Boko Haram

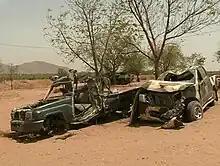
Vehicles used by Boko Haram destroyed in Northern Cameroon

Boko Haram continued to increase its presence in northern Cameroon. On 16 May, ten Chinese workers were abducted in a raid on a construction company camp in Waza, near the Nigerian border. Vehicles and explosives were also taken in the raid, and one Cameroonian soldier was killed. Cameroon's anti-terrorist Rapid Intervention Battalion attempted to intervene but were vastly outnumbered. In July, the deputy prime minister's home village was attacked by around 200 militants; his wife was kidnapped, along with the Sultan of Kolofata and his family. At least 15 people, including soldiers and police, were killed in the raid. The deputy prime minister's wife was subsequently released in October, along with 26 others including the ten Chinese construction workers who had been captured in May; authorities made no comment about any ransom, which the Cameroon government had previously claimed it never pays. In a separate attack, nine bus passengers and a soldier were shot dead and the son of a local chief was kidnapped. Hundreds of local youths are suspected to have been recruited. In August, the remote Nigerian border town of Gwoza was overrun and held by the group. In response to the increased militant activity, the Cameroonian president sacked two senior military officers and sent his army chief with 1000 reinforcements to the northern border region.